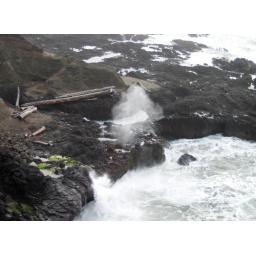
A hole in rock along the Oregon coast, that spouts up water as waves come in.